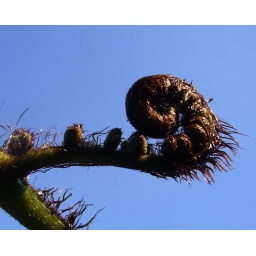
A new fern unravels against a blue sky